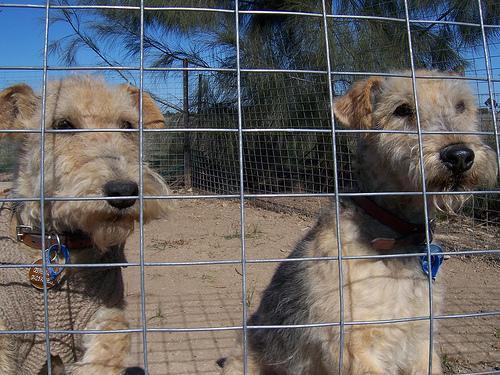
Lakeland_terrier